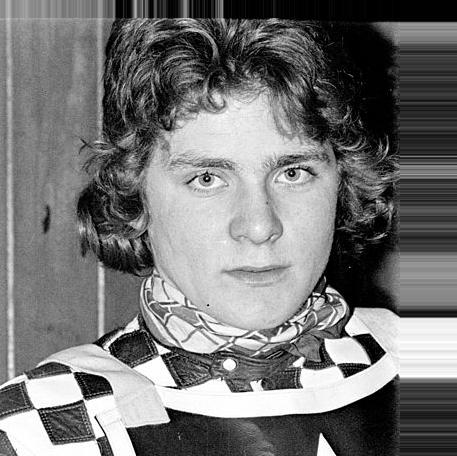
Age: 19